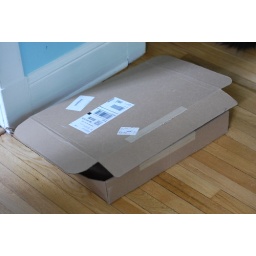
cat in a box